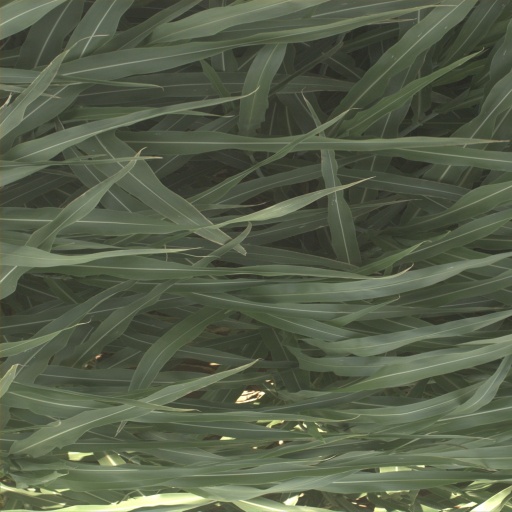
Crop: sorghum